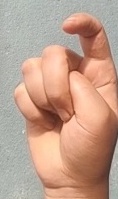
ASL sign: X